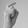
ASL letter: X